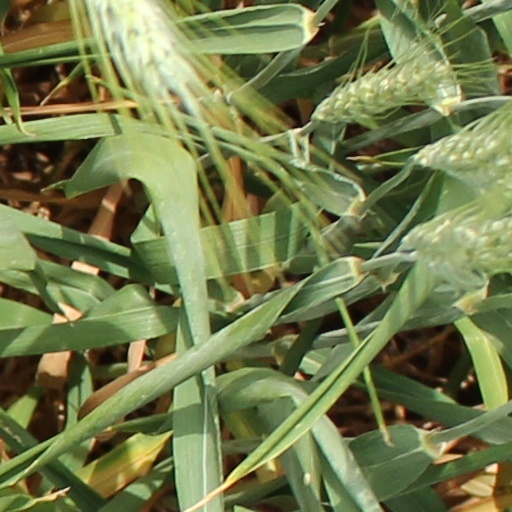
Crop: wheat